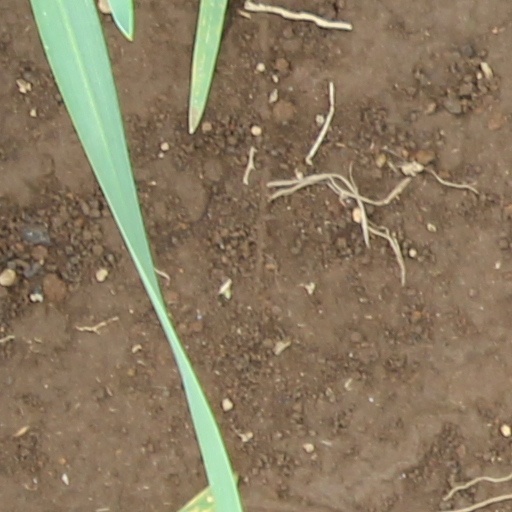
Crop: wheat